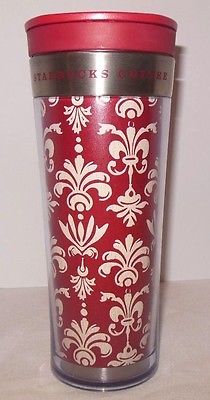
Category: mug